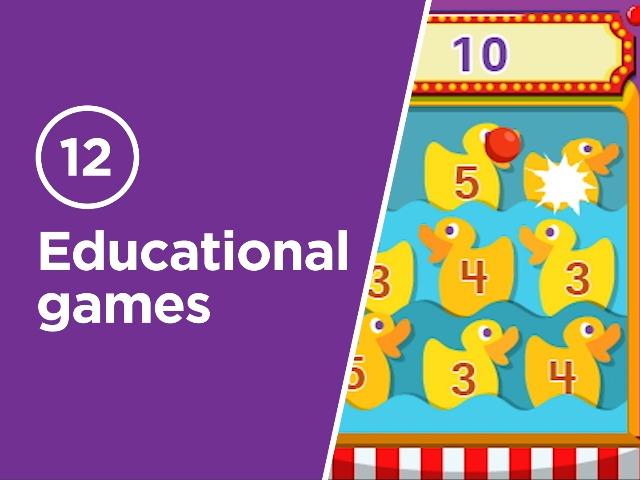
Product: LeapFrog RockIt Twist Dual Game Pack: Trolls Party Time With Poppy and Cookie's Sweet Treats
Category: Toys & Games | Kids' Electronics | Electronic Learning Toys
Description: Help Poppy make music and plan the sweetest party ever using logic skills in the Trolls Party Time With Poppy game pack.
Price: $49.97
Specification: ProductDimensions:1.8x1.8x2.3inches|ItemWeight:1.76ounces|ShippingWeight:3.52ounces(Viewshippingratesandpolicies)|ASIN:B07RBV71BX|Itemmodelnumber:80-499800|Manufacturerrecommendedage:4-8years